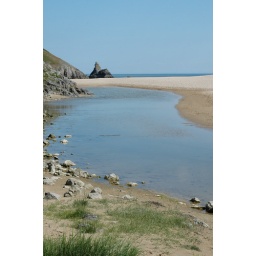
The beach looked small, but it opened out and the rock in view is out at sea